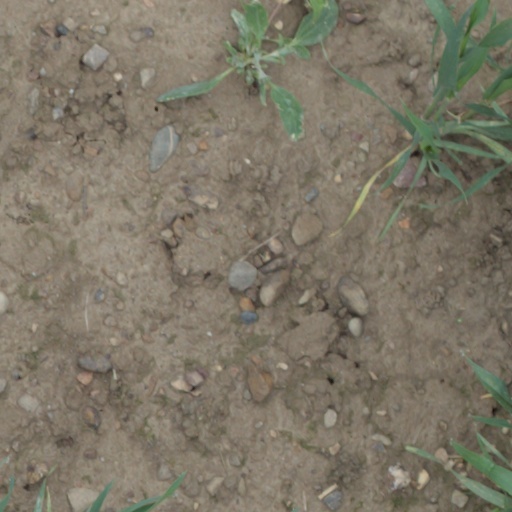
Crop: wheat